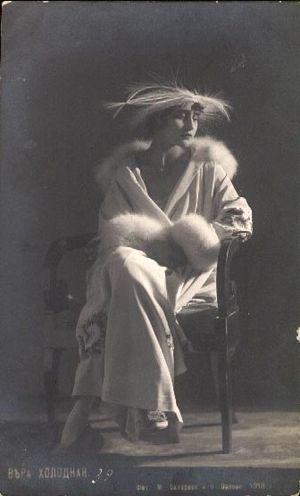
Vera Vassilievna Kholodnaïa est une actrice de cinéma muet russe, née le 5 août 1893 à Poltava dans l'Empire russe, morte le 16 février 1919 à Odessa. Elle est la première « reine de l'écran » du cinéma russe.